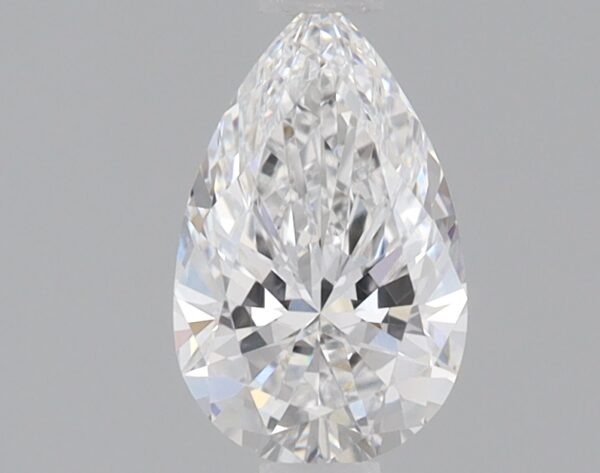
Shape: pear
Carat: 0.74
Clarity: VS1
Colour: E
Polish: EX
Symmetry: EX
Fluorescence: NONE
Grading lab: IGI
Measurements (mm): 8.16 x 5.07 x 3.1